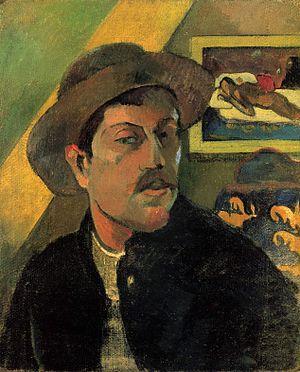
La liste les personnalités liées à Orléans répertorie les personnalités ayant un lien avec Orléans, commune française du département du Loiret en région Centre-Val de Loire.